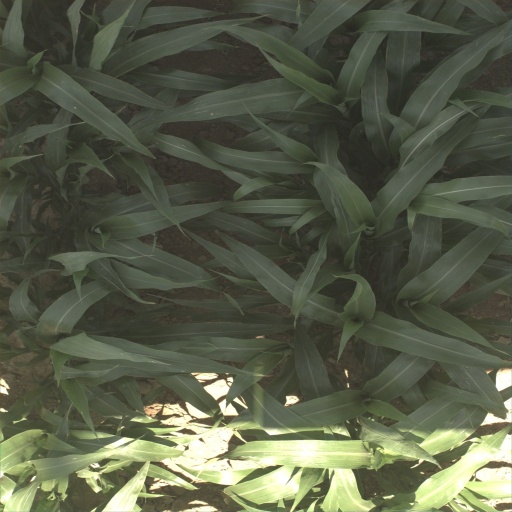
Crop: sorghum